Chenin blanc

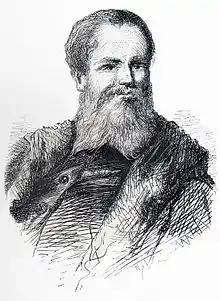
The works of French writer François Rabelais indicate that Chenin blanc was a major grape in the Loire Valley by the 16th century.

French ampelographer Pierre Galet has theorized that Chenin blanc originated in the Anjou wine region sometime in the 9th century, and from there traveled to Touraine by at least the 15th century. The grape may have been the variety described in two royal land grants of Charles the Bald in 845 detailed in the records of the abbey of Glanfeuil as growing on the left bank of the Loire River in vineyards belonging to individuals with the name of Soulangé and Bessé.